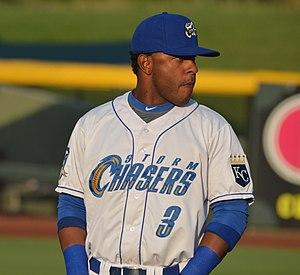
Reynaldo Navarro est un joueur d'arrêt-court et de deuxième but des Orioles de Baltimore de la Ligue majeure de baseball.